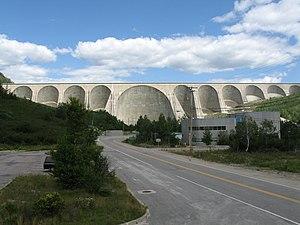
Le barrage Daniel-Johnson, situé à 214 km au nord de la ville de Baie-Comeau, Québec. Le barrage, construit entre 1962 et 1968 est la pièce maîtresse de l'aménagement électrique Manic-cinq d'Hydro-Québec. Les deux centrales électriques installées à cet endroit ont une puissance installée de 2592 MW